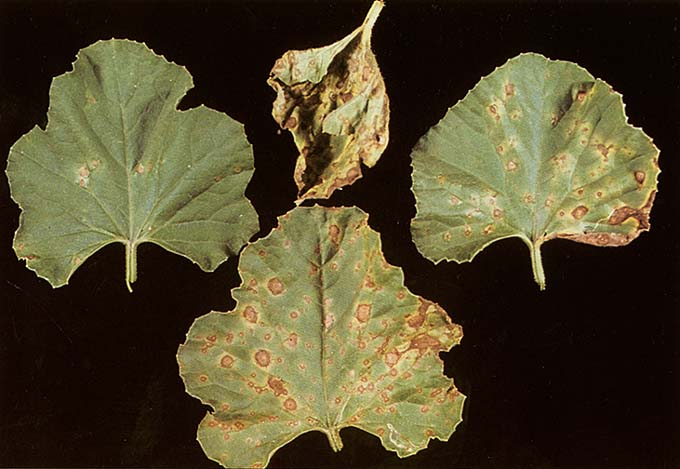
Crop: unknown
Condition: cabbage_alternaria_spot